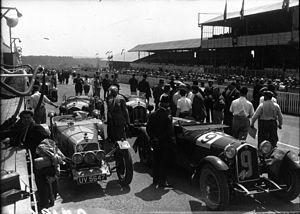
Les 24 Heures du Mans 1932 sont la 10ᵉ édition de l'épreuve et se déroulent les 18 et 19 juin 1932 sur le circuit de la Sarthe.